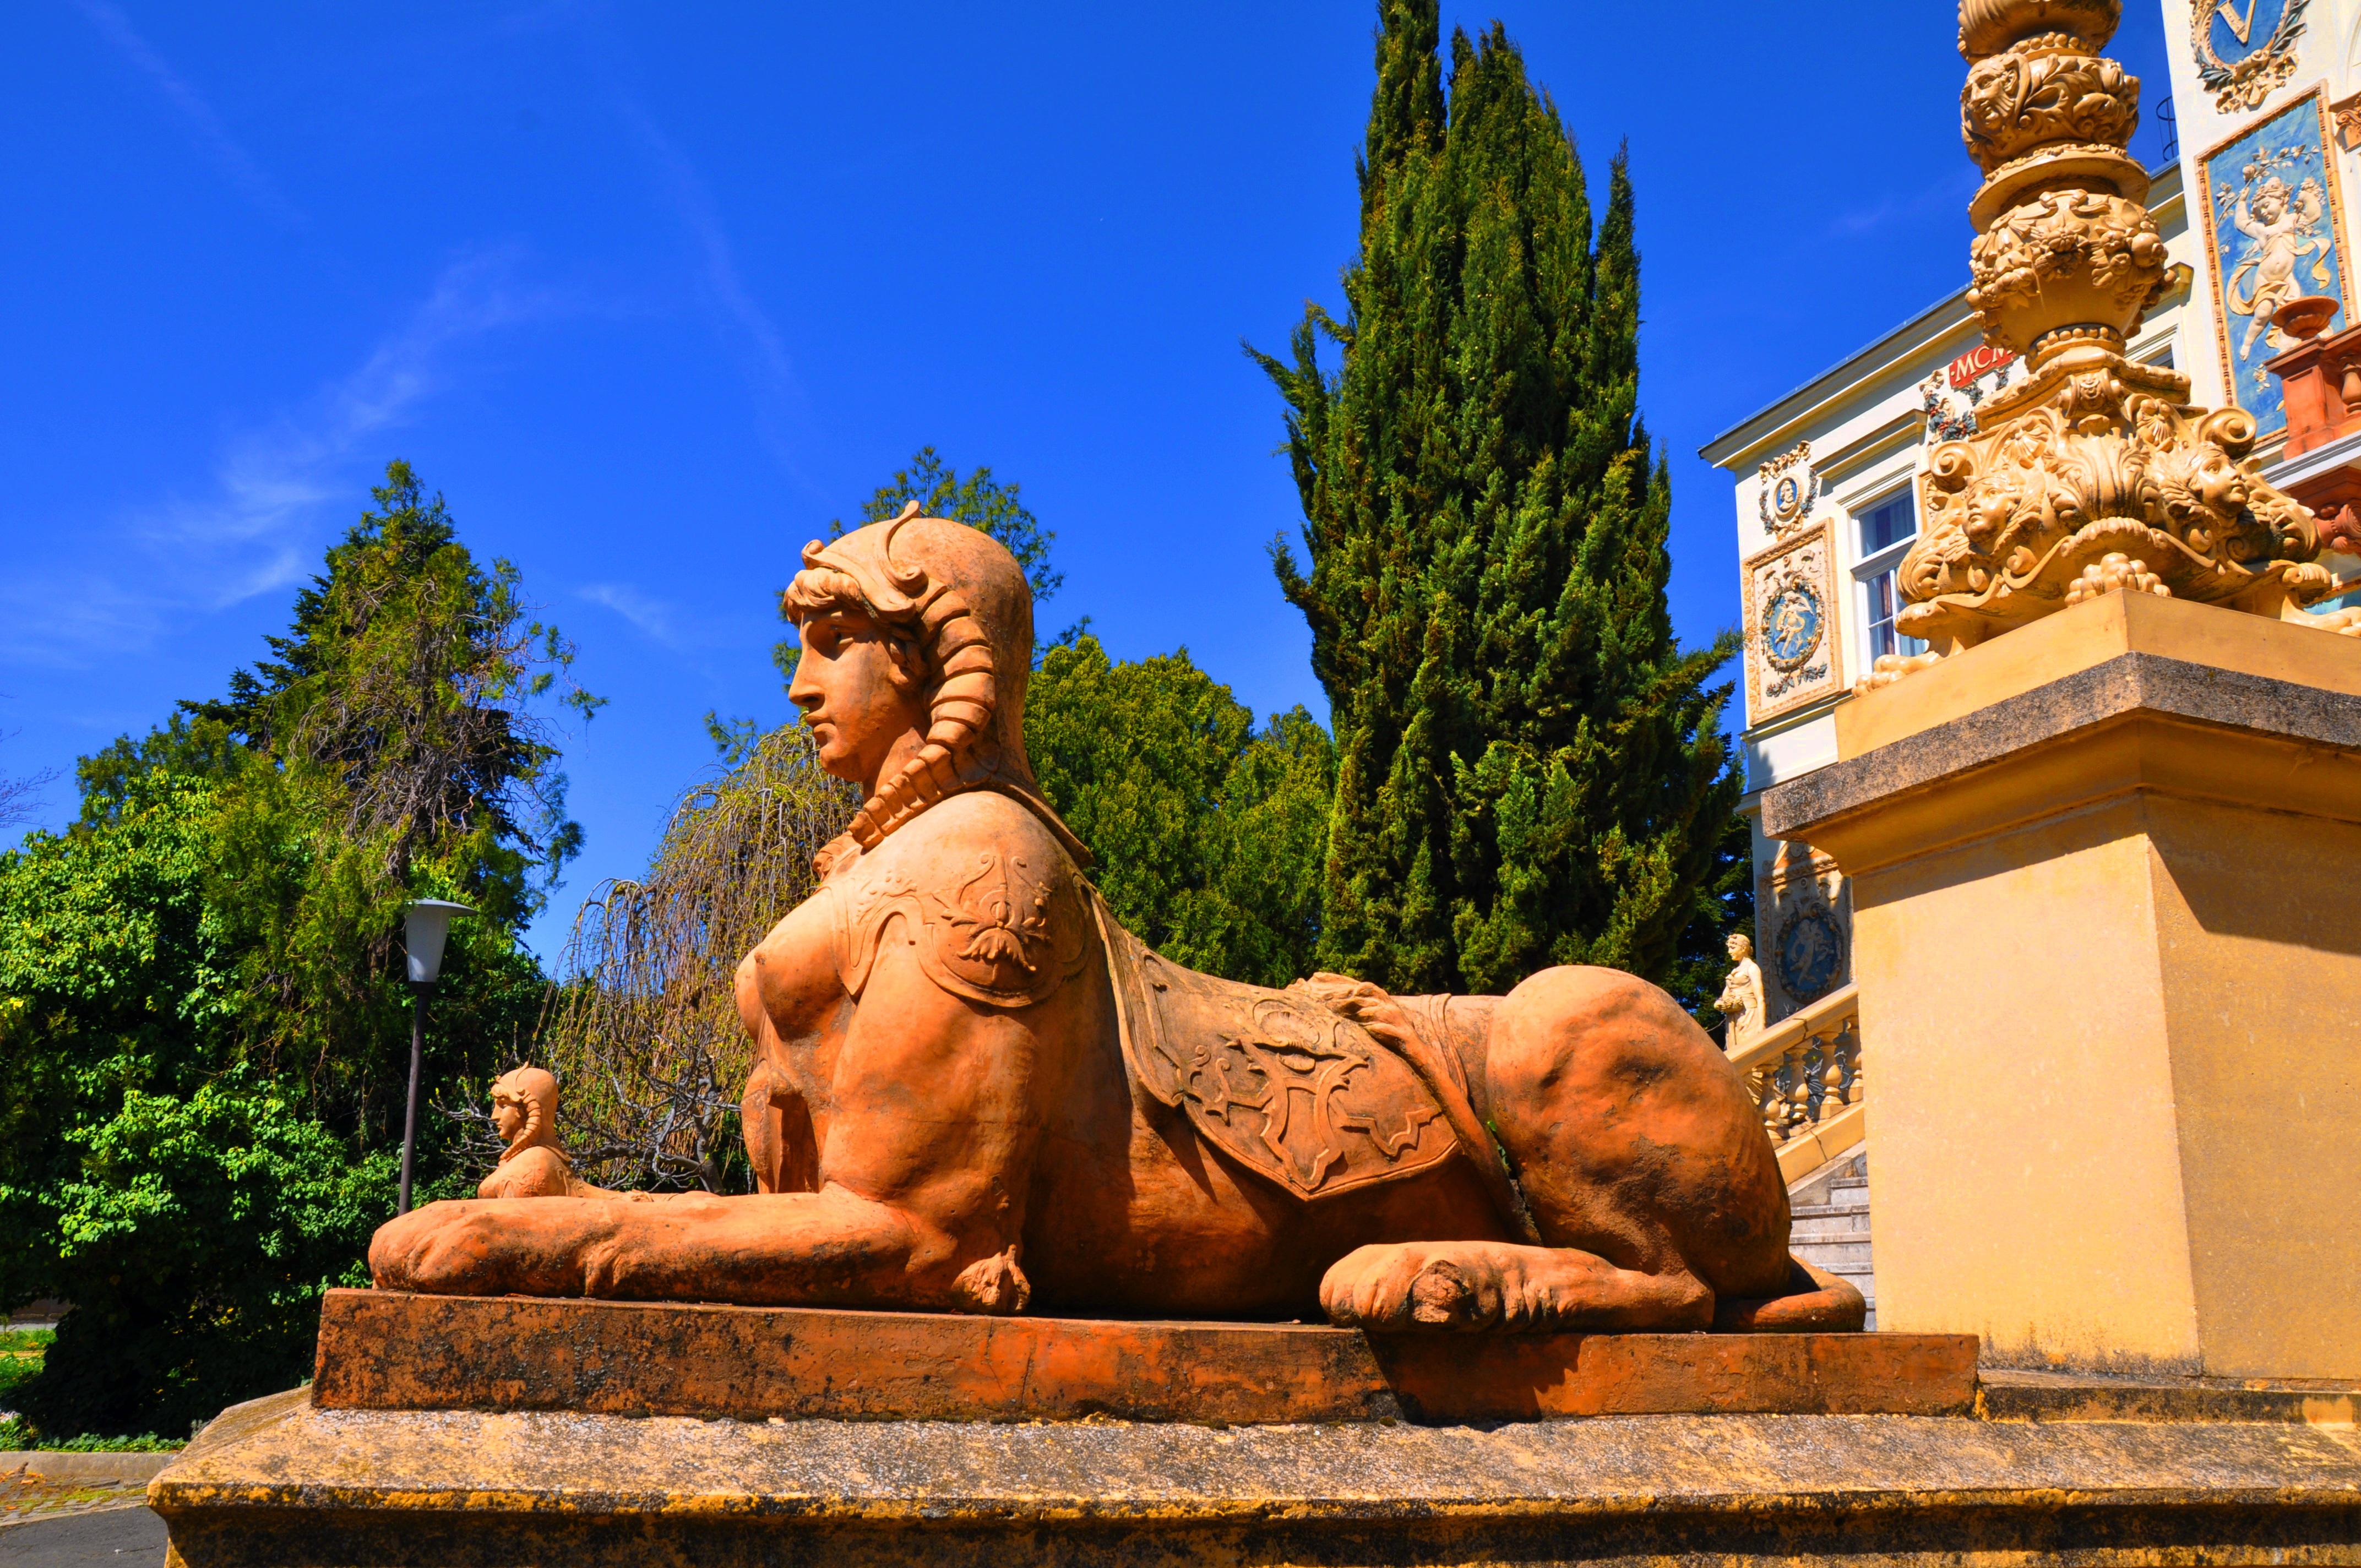
monument, vacation, statue, landmark, sculpture, art, temple, university, hungary, carving, mythology, pecs, ancient history, female statue, mta headquarters